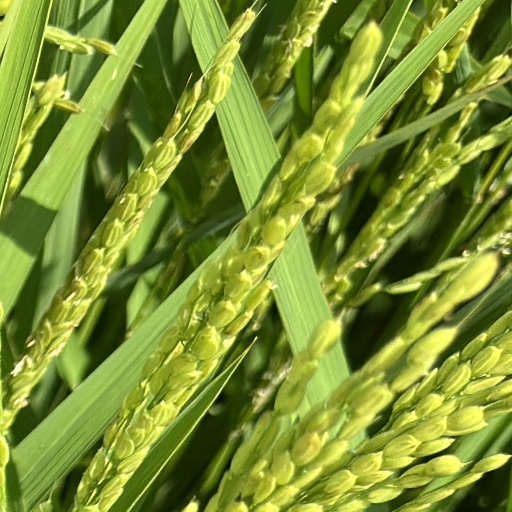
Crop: rice